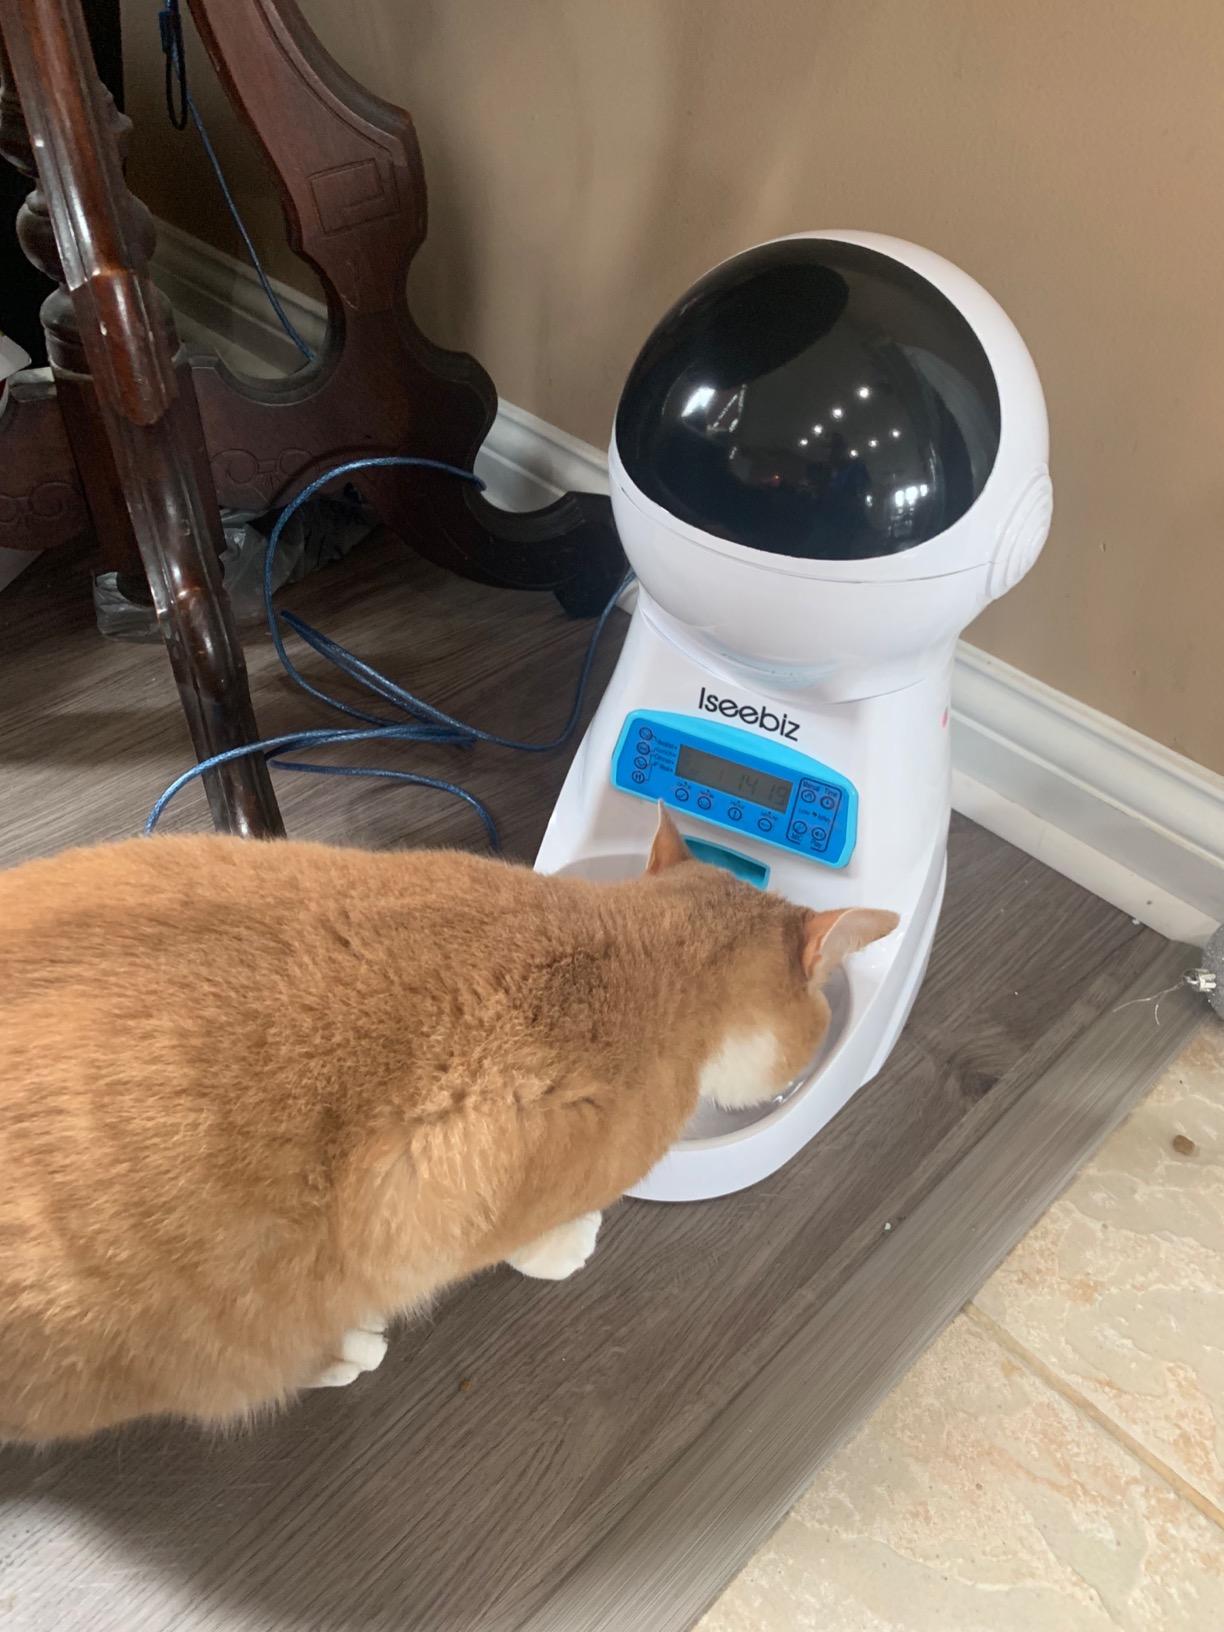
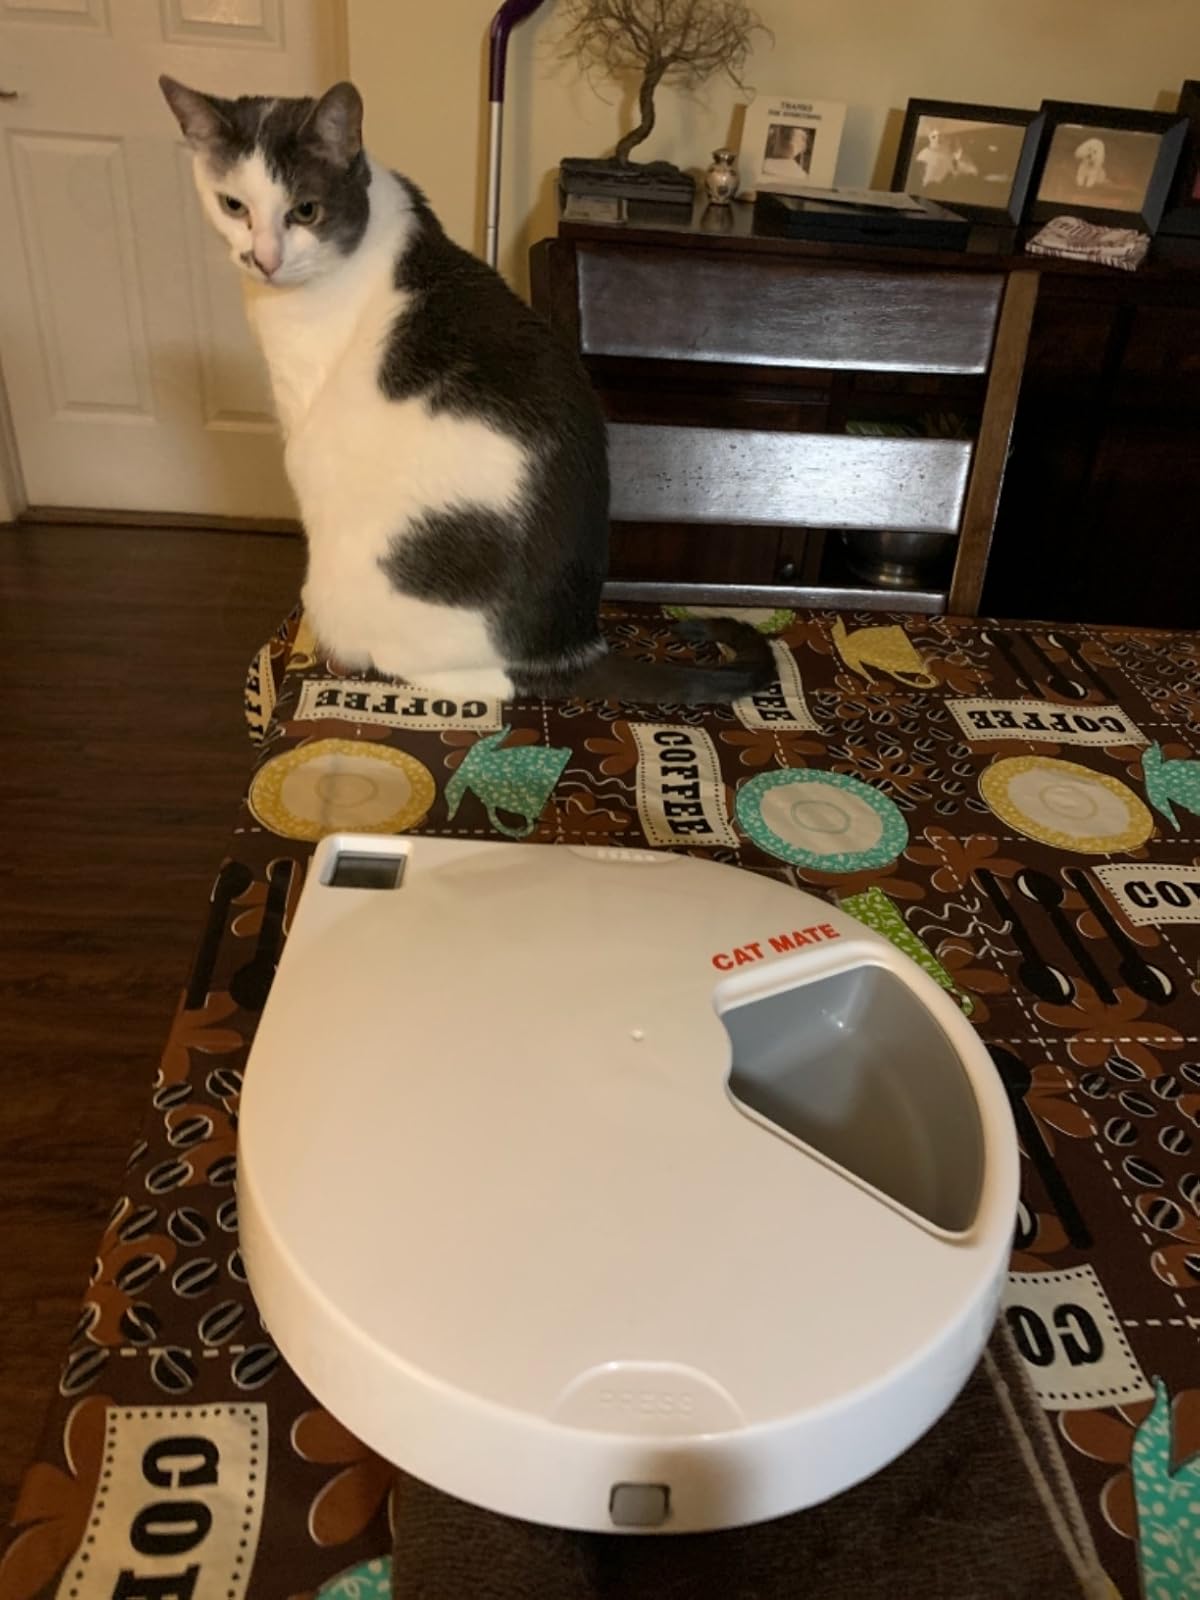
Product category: items_feeder
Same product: no